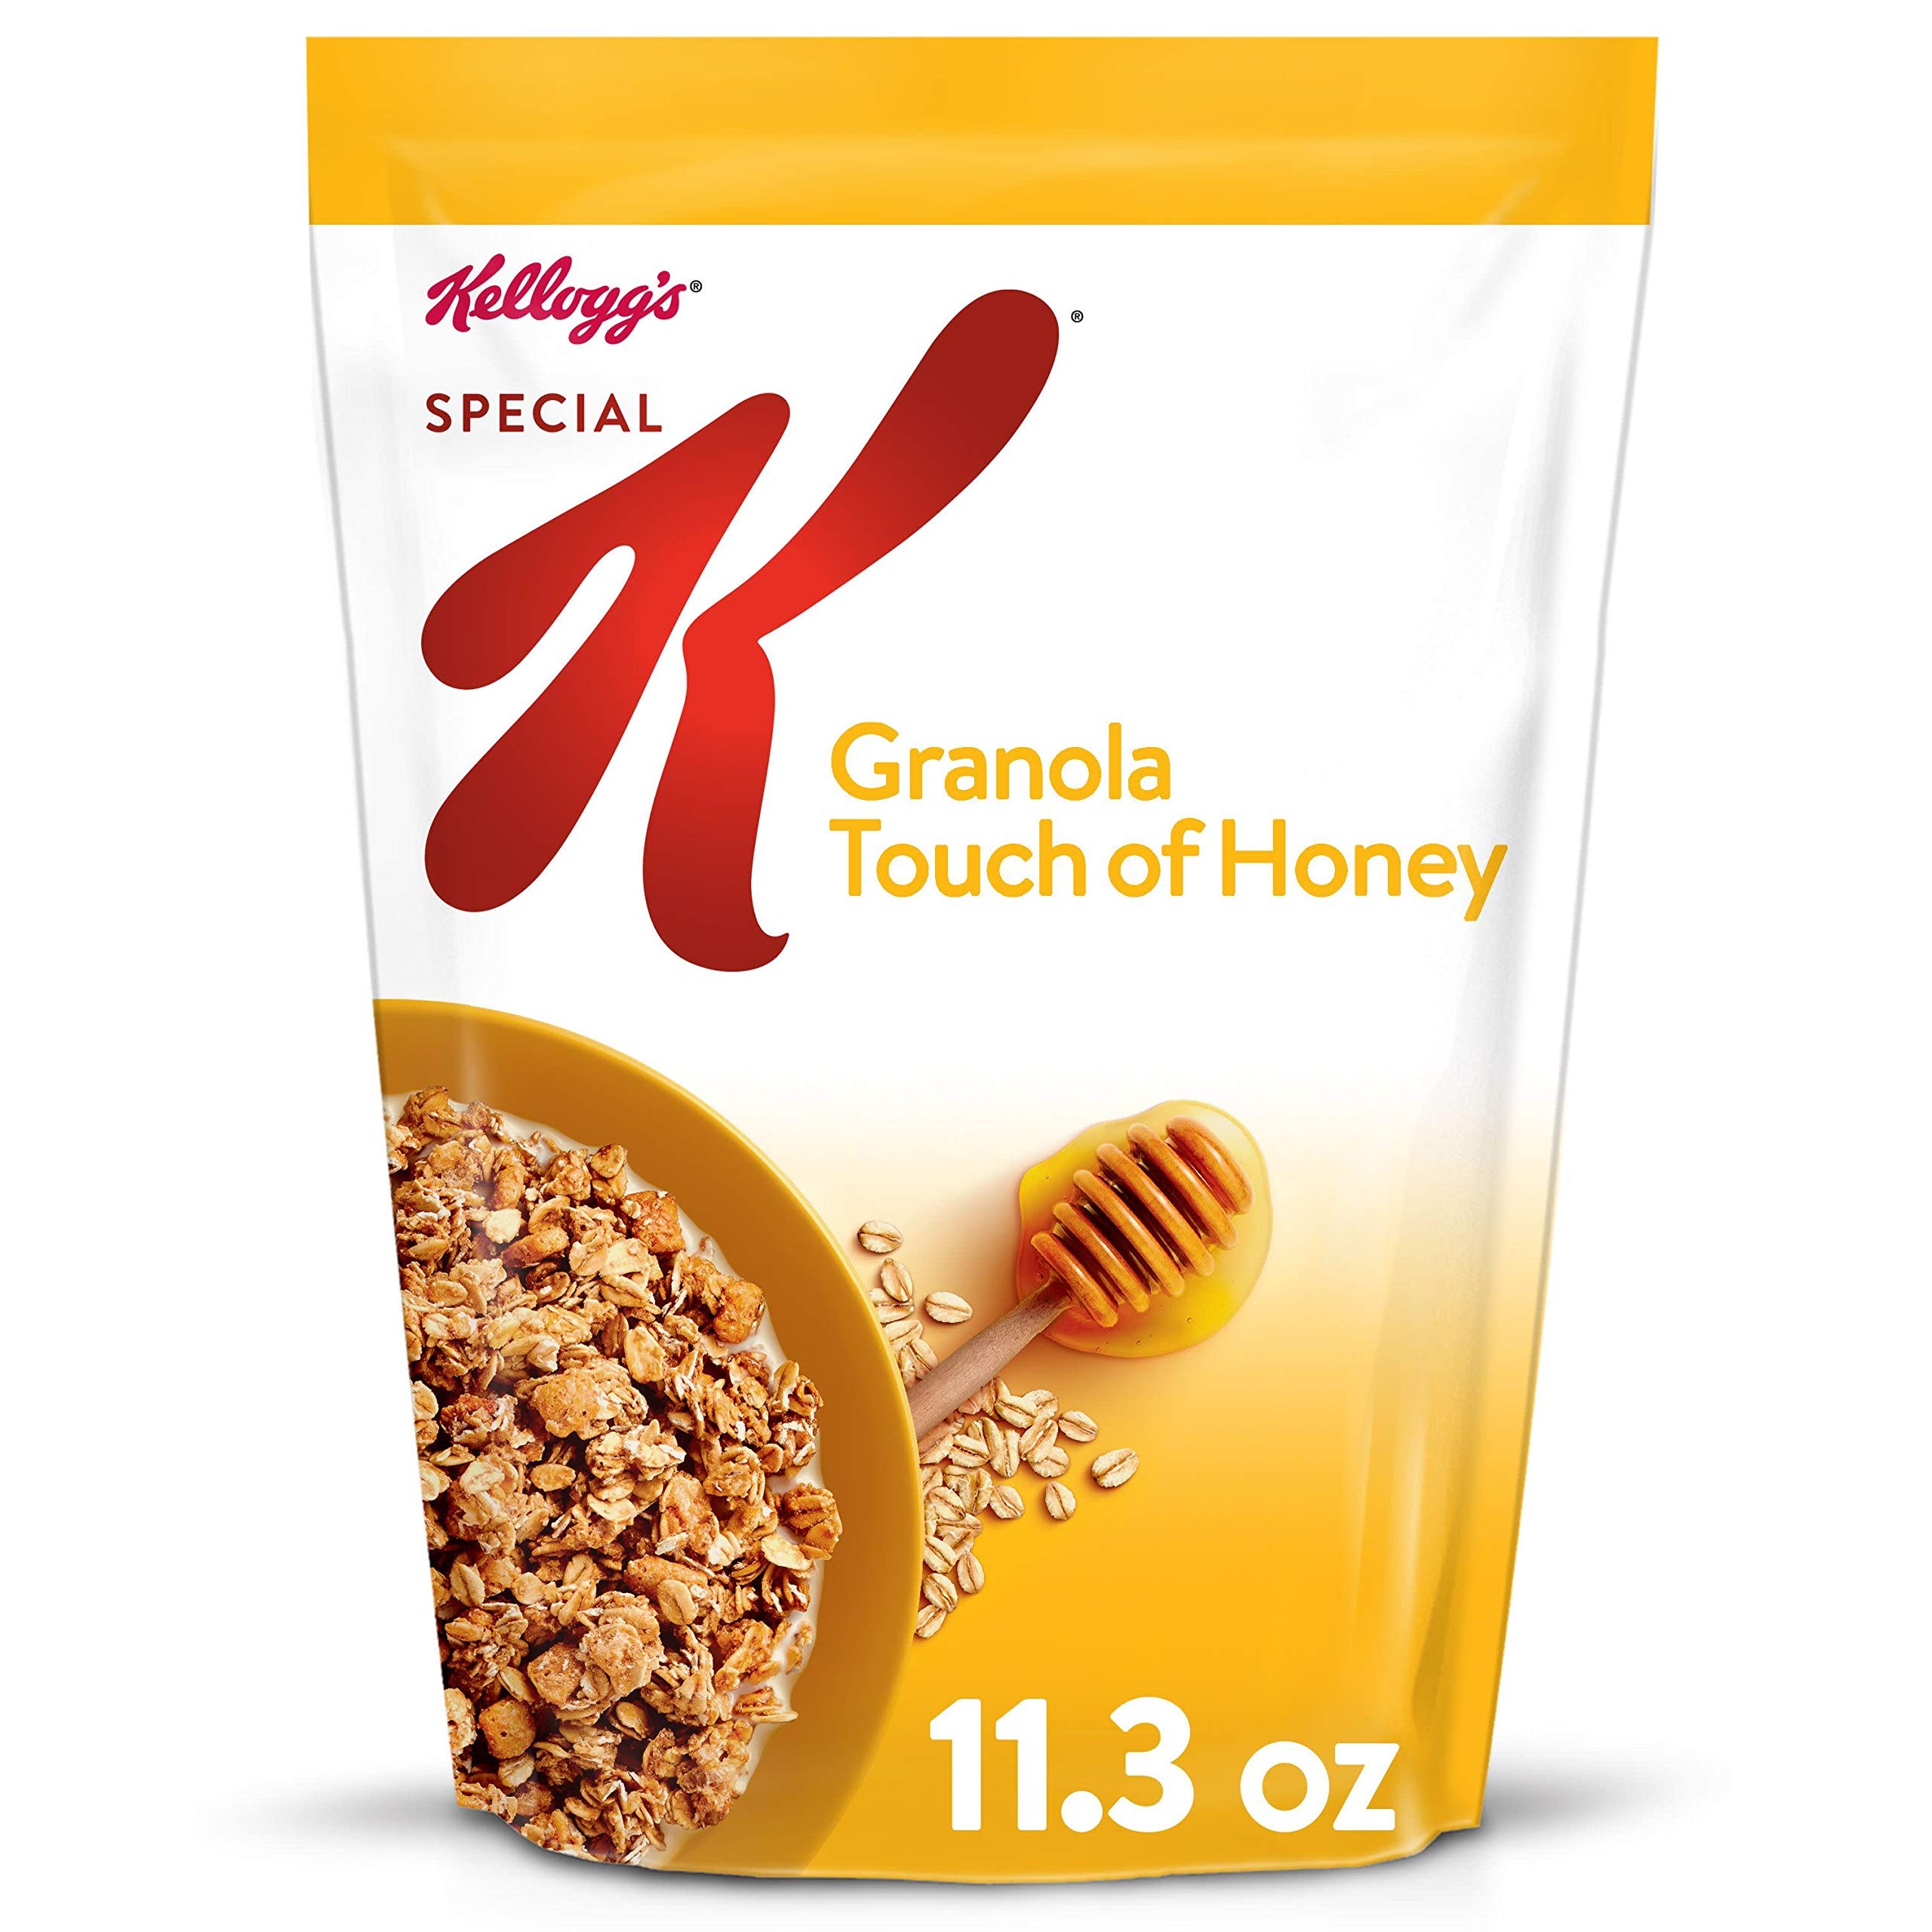
Item Name: Kellogg's Special K, Granola, Touch of Honey, Breakfast Cereal, Low Fat, 11.3oz Bag
Bullet Point 1: Wholesome granola made with honey; A healthy breakfast item, snack at work, or late-night treat
Bullet Point 2: Pleasantly sweet, crunchy granola for a delicious bite in every satisfying spoonful; Enjoy with or without milk or sprinkled on your favorite yogurt
Bullet Point 3: With 31 grams of whole grain, an excellent source of fiber, and a good source of 9 vitamins and minerals per serving; Made with folic acid, energizing B vitamins, and iron
Bullet Point 4: A low-fat cereal that can be enjoyed with or without your favorite milk; Kosher Dairy; Contains soy and wheat ingredients
Bullet Point 5: Convenient, ready-to-eat granola that comes in an 11.3-ounce resealable bag for freshness and great taste; Perfect for on-the-go snacks
Value: 11.3
Unit: Ounce

Price: 10.53